Bad Milo!

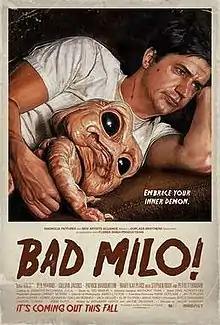

Bad Milo! is a 2013 American horror comedy film written by Jacob Vaughan and Benjamin Hayes and directed by Jacob Vaughan. The film stars Ken Marino, Gillian Jacobs, Peter Stormare, Stephen Root, Mary Kay Place, and Patrick Warburton. The film had its world premiere at South by Southwest on March 10, 2013, and was released on video on demand on August 29, 2013, prior to being given a limited theatrical release on October 4, 2013, by Magnet Releasing.